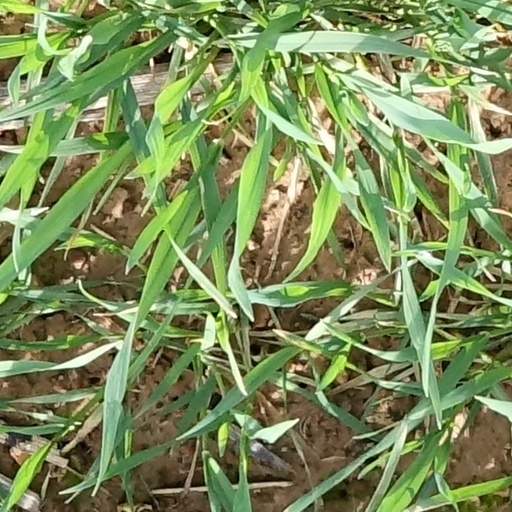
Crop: wheat